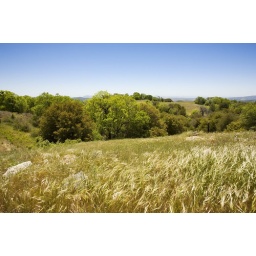
The tall grass on Volcan Mountain was already beginning to turn brown in late May.